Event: Nepal Earthquake
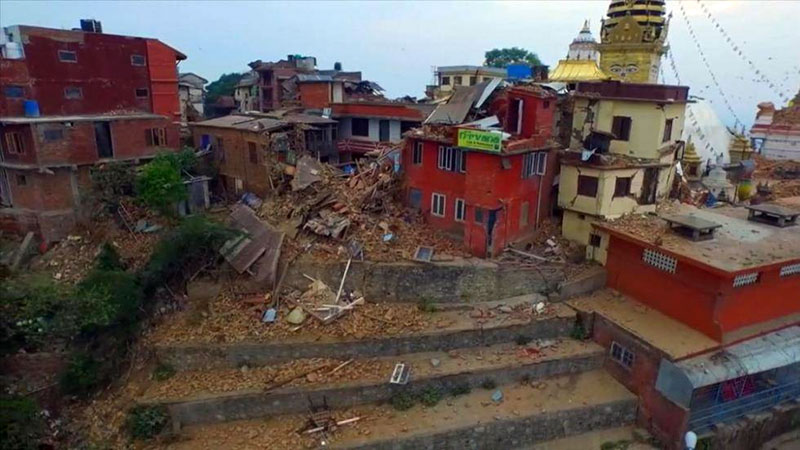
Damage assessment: damage